Charlotte Bilbault

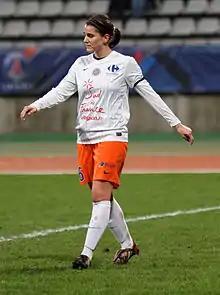
Bilbault with Montpellier in 2013

Charlotte Bilbault (born 5 June 1990) is a French footballer who plays as a defensive midfielder for Northern Super League club Montreal Roses. She is a former graduate of CNFE Clairefontaine.